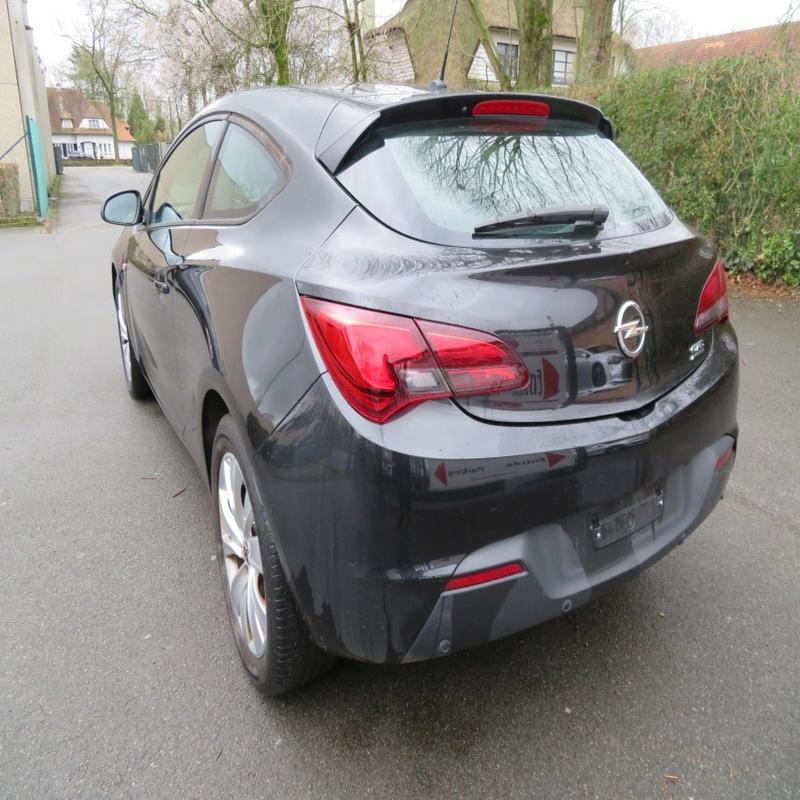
Aucun dommage détecté.
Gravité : aucun